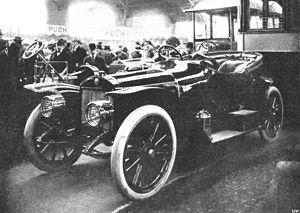
Laurin & Klement est un fabricants de bicyclettes, de motos et d’automobiles de Bohême, racheté en 1925 par le motoriste Škoda pour former le département Automobiles de la société, Laurin & Klement – Škoda, simplifié par la suite en Škoda.